South Wellesley Islands

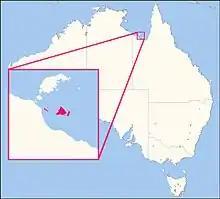
Location map of the South Wellesley Islands

The South Wellesley Islands is an island group and locality in the Gulf of Carpentaria within the Shire of Mornington, Queensland, Australia. The group is separate from the Wellesley Islands.